Nationalism and gender

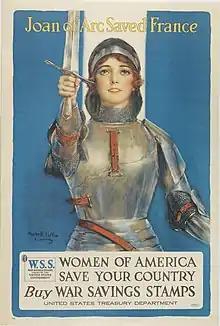

Specific social and political roles expected of women are not only tied to conceptions of femininity, but are also linked to local and national power relations. Social responsibilities, such as child-rearing, or particular forms of employment and interpersonal engagement become feminized and expected of women. Women's labor and women's bodies have provided material and symbolic resources to nationalist and colonial projects. National identities are often linked to women and their reproductive capacity.